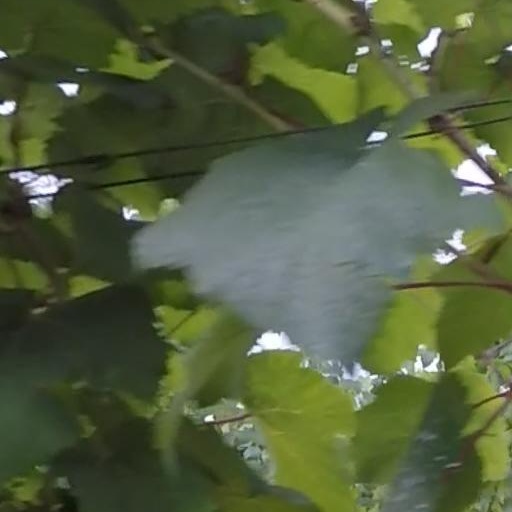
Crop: grape